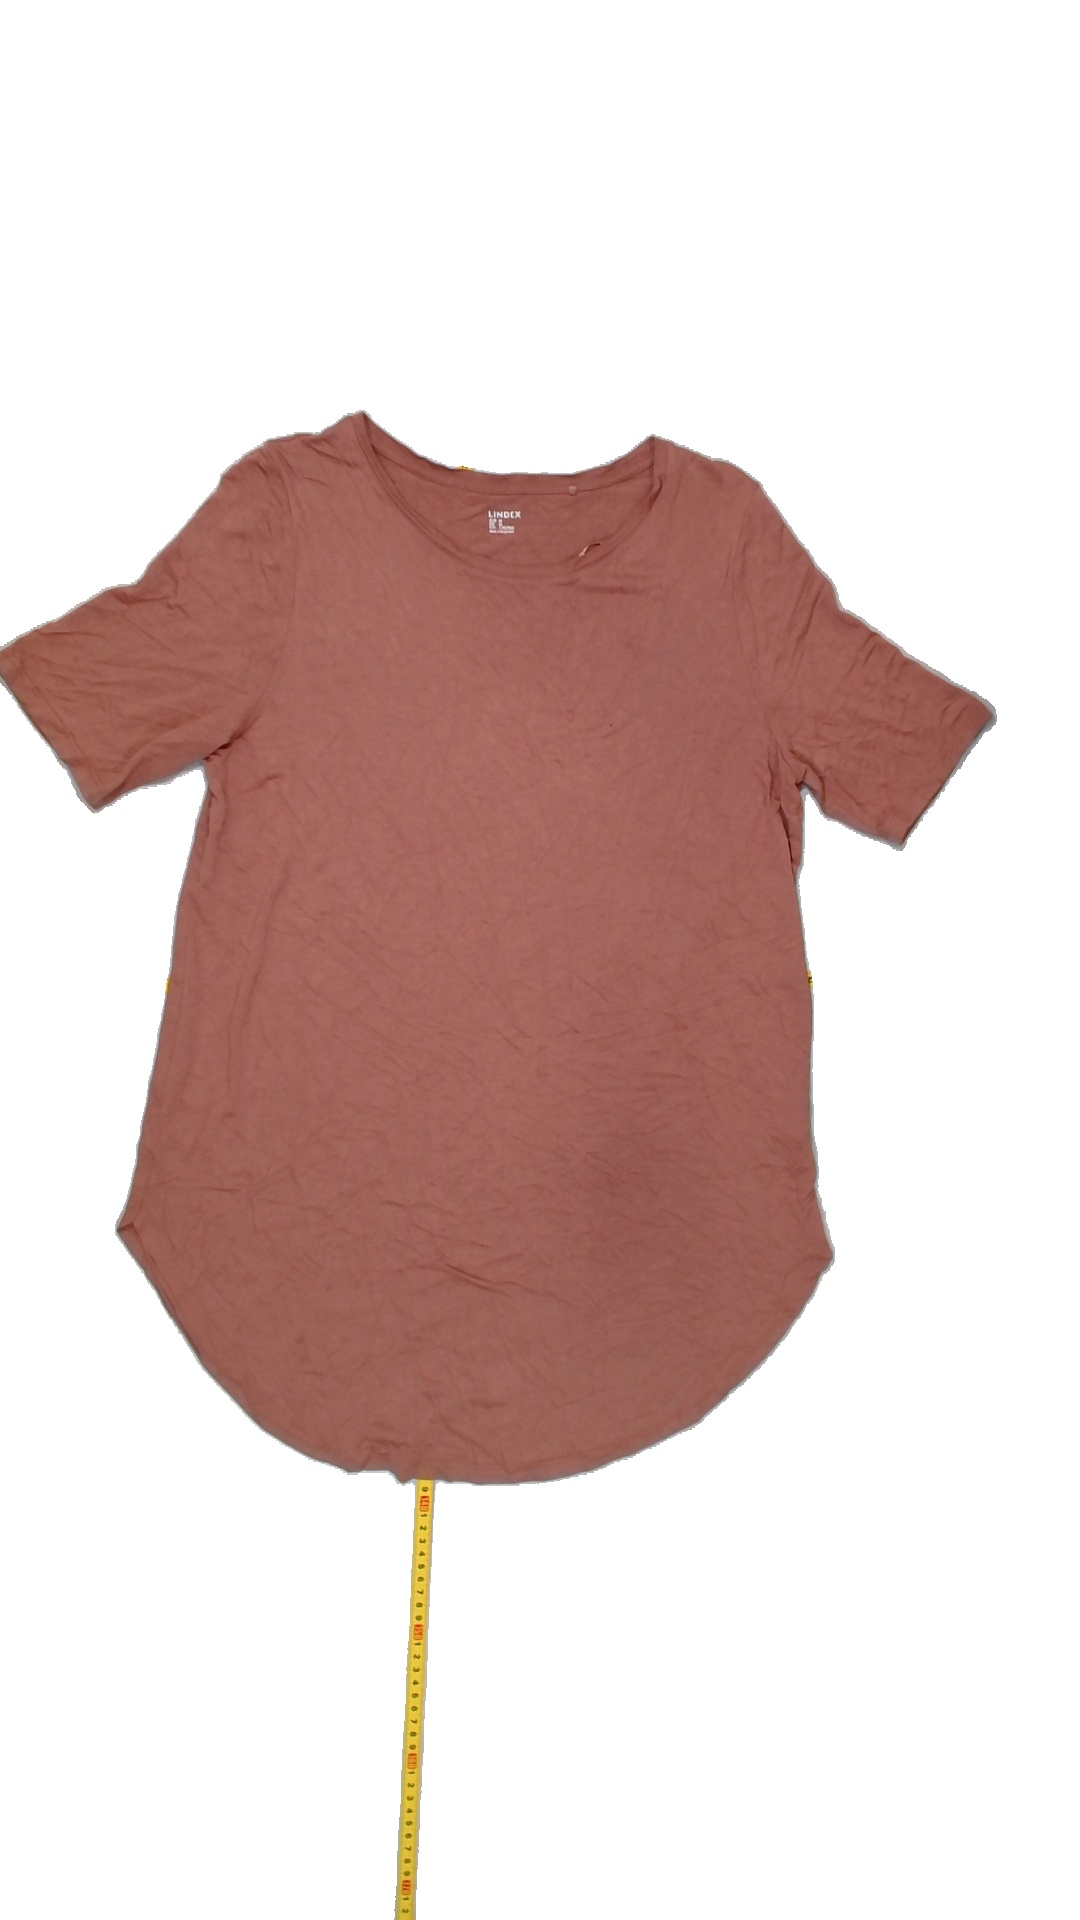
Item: T-shirt (Ladies)
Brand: Lindex
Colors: Brown
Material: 100%viscose
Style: No trend
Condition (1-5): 4
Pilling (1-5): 4
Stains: No
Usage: Reuse
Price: <50